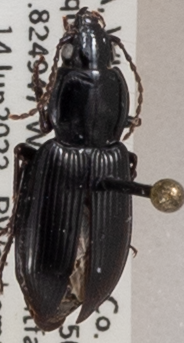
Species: Pterostichus mutus
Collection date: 2022-06-14
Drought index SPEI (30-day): -0.46
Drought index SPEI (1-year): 0.03
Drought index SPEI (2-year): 0.1